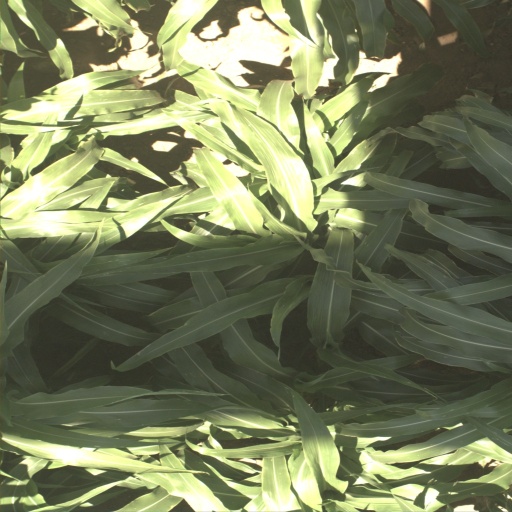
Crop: sorghum